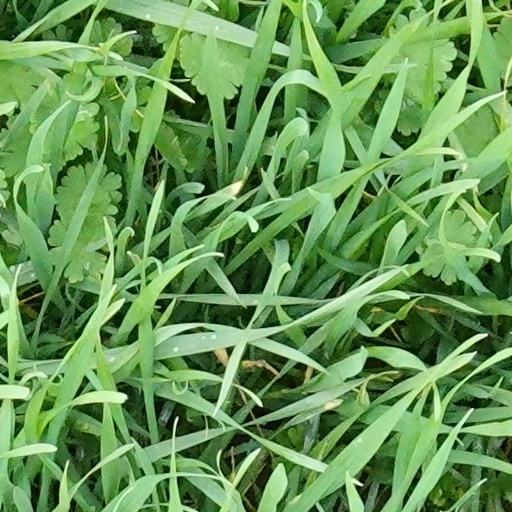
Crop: wheat